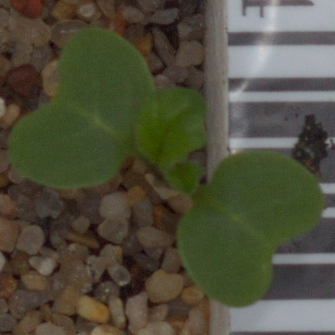
Label: charlock